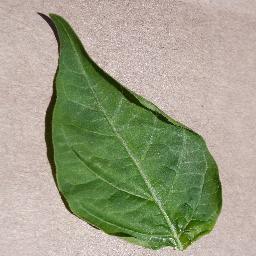
Label: Pepper,_bell___healthy